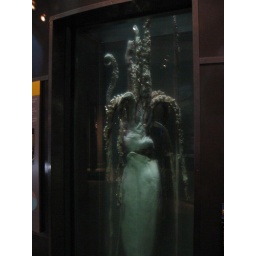
This is the male on display; the female is over three times larger